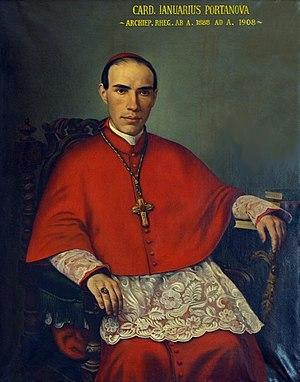
Gennaro Portanova est un cardinal italien du XIXᵉ siècle et du début du XXᵉ siècle.